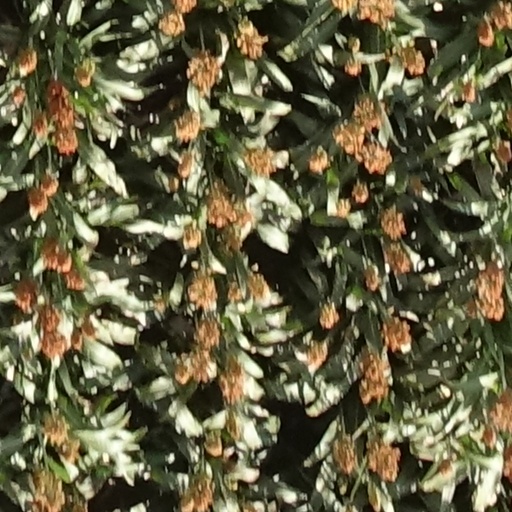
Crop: sorghum